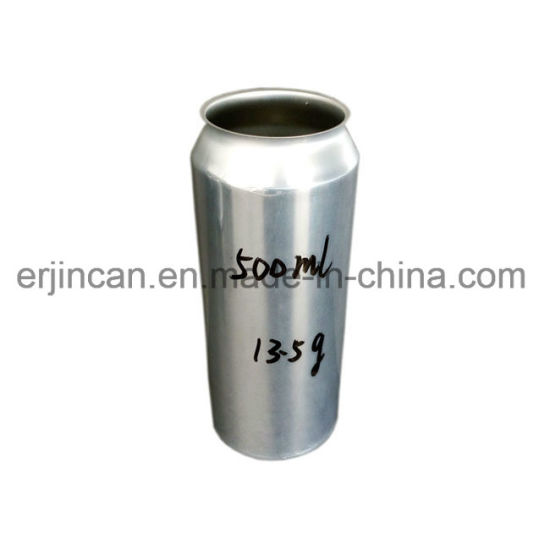
Label: metal